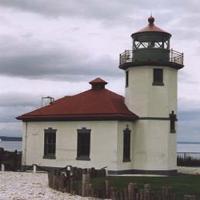
Weather: cloudy or overcast